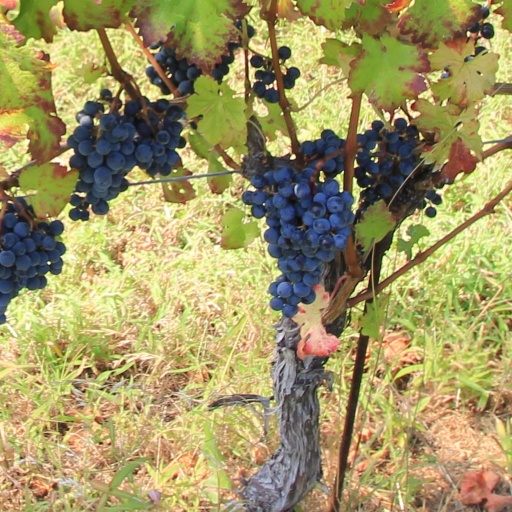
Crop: grape